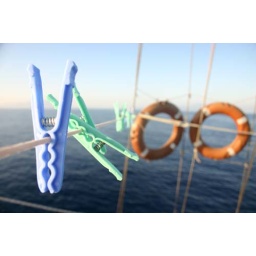
On the water in the off the coast of Turkey